Corn relish

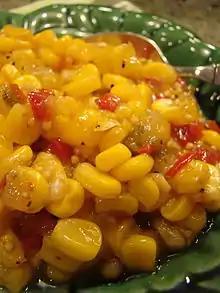
Corn relish

Corn relish is a traditional Southern United States recipe for cooked whole corn kernels, spiced with red and green bell peppers, peppercorns, and equal parts sugar and cider vinegar.